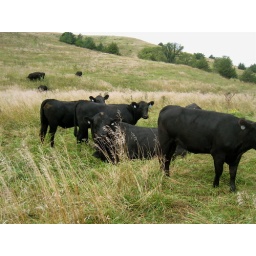
evidently a bull from the neighbor's pasture 'wandered' over into the pasture full of hefers. he was HUGE!